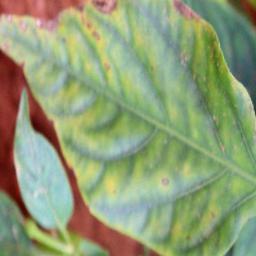
Label: nutritional